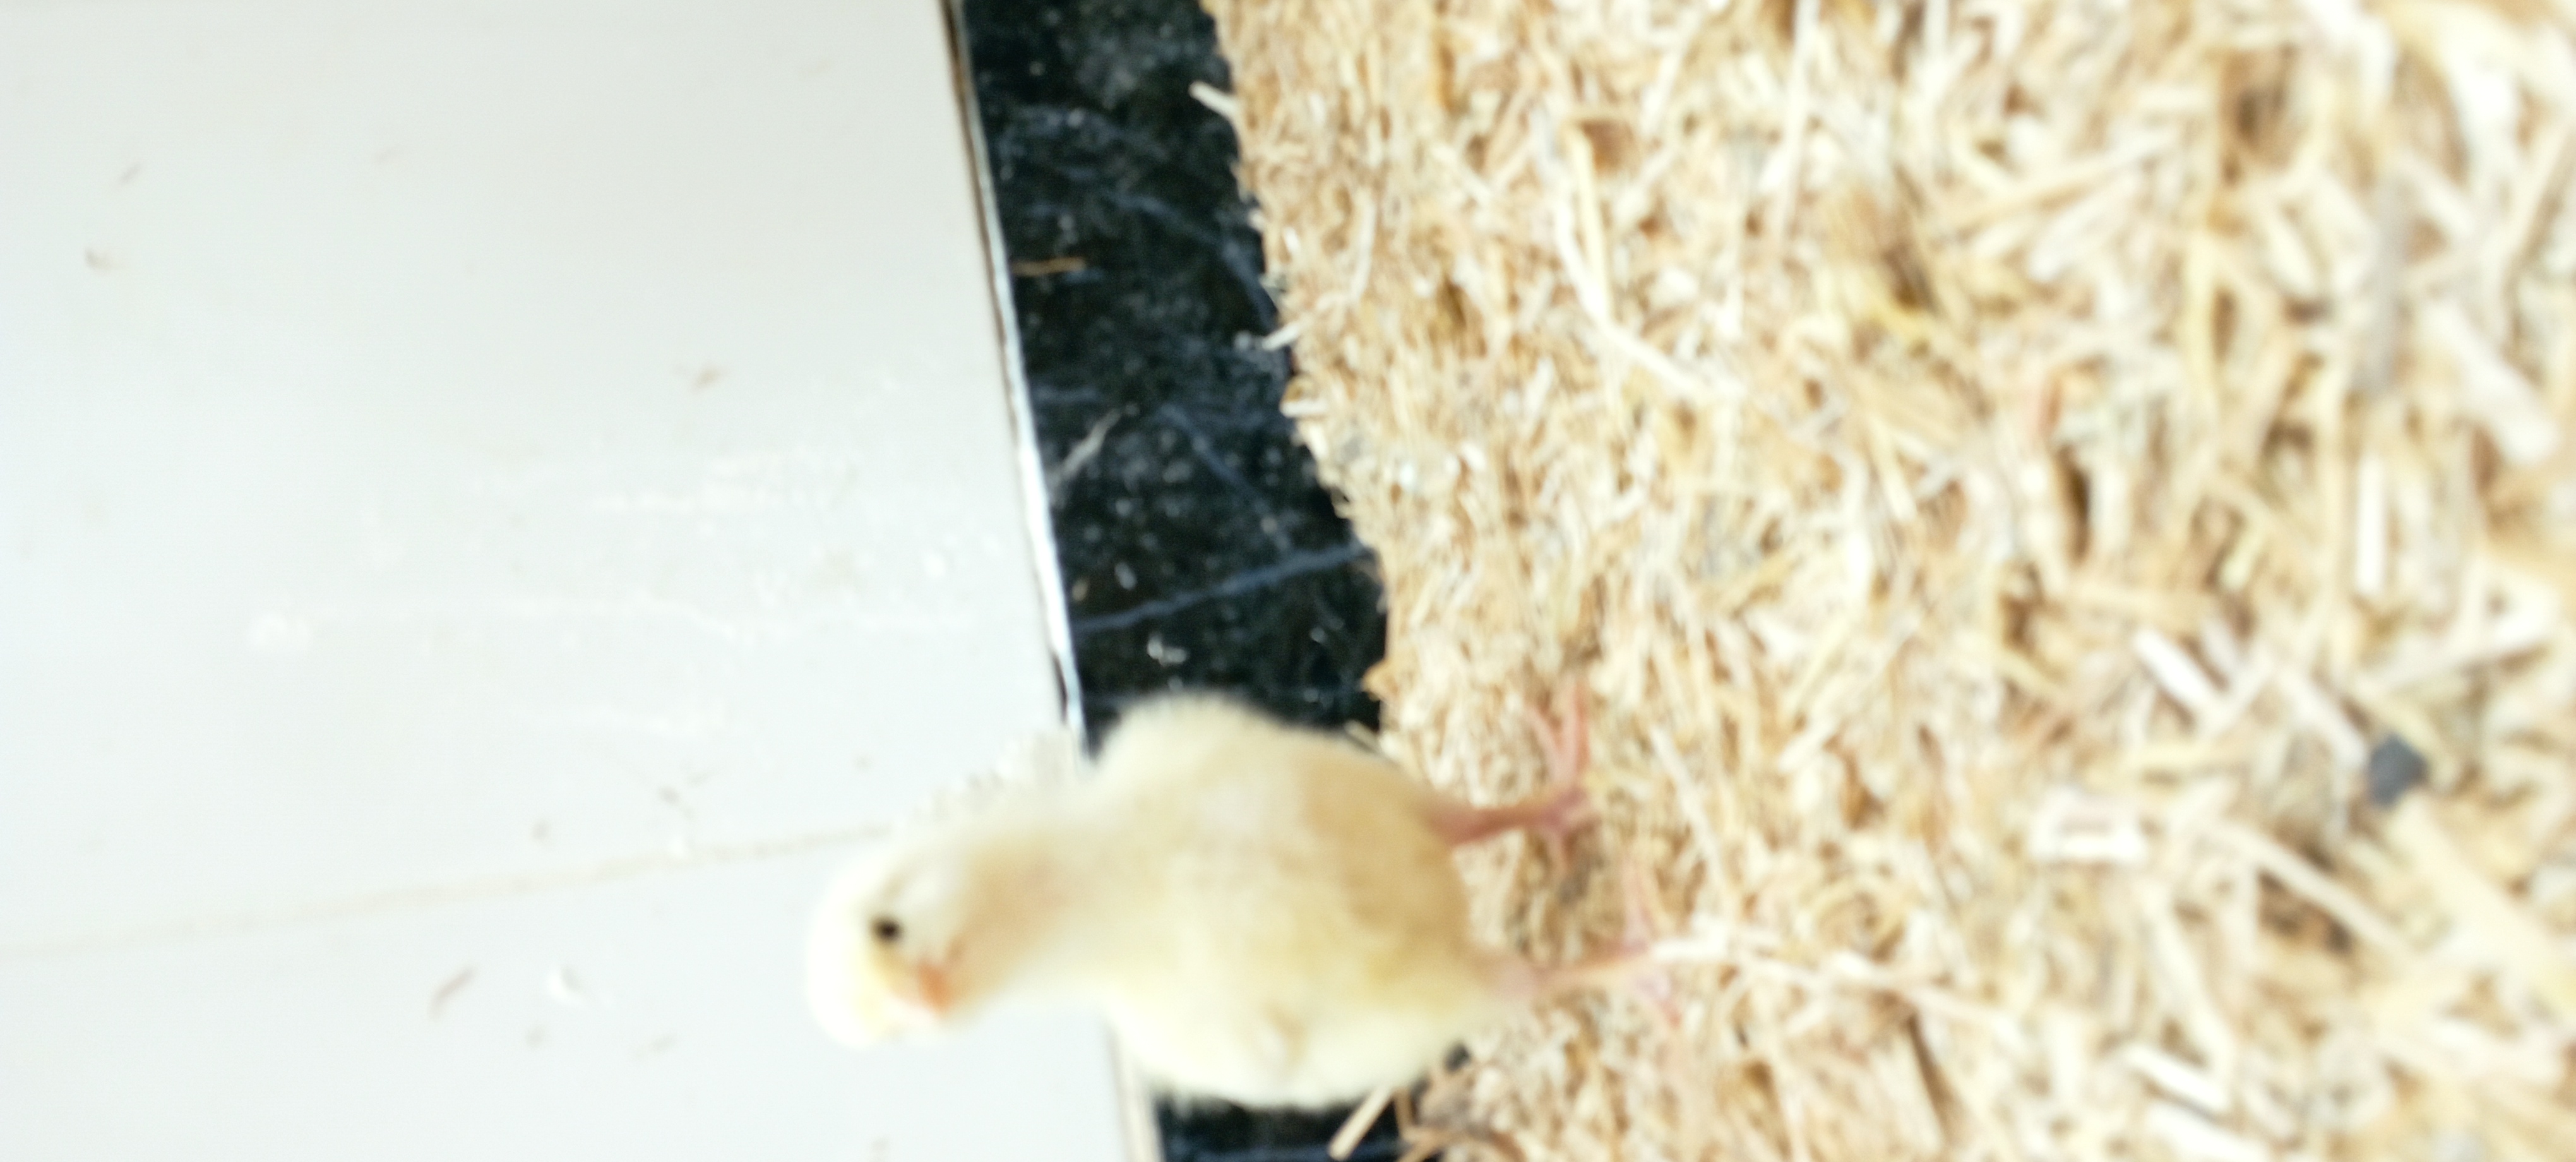
Weight: 120 g